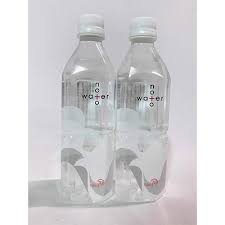
Label: plastic